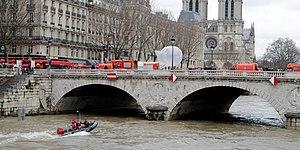
T-C60 en opération utilisé par les Pompiers de Paris
La société A-NSE est une entreprise française fondée en 2010, co-fondée par le Vice-amiral d'escadre Patrick Hébrard. Elle travaille sur l'utilisation de ballons dirigeables et de ballons captifs pour des missions de surveillance et de renseignement.